Canal Cheong Jagerroos

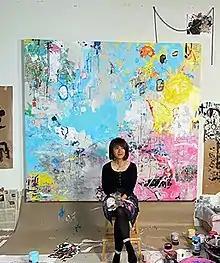
Cheong Jagerroos at her home in Helsinki

Canal Cheong Jagerroos (born 1968) is a Chinese contemporary artist. Brought up in an artistic family in Macau, Cheong Jagerroos works primarily in abstract painting and installations. Her works have been exhibited worldwide since the 1980s. While Cheong Jagerroos is best known for her more traditional multi-layered rice-paper abstract paintings, her later works are based on conceptual art. Her art is infused with ancient metaphoric symbols, signs, and contemporary expressions.